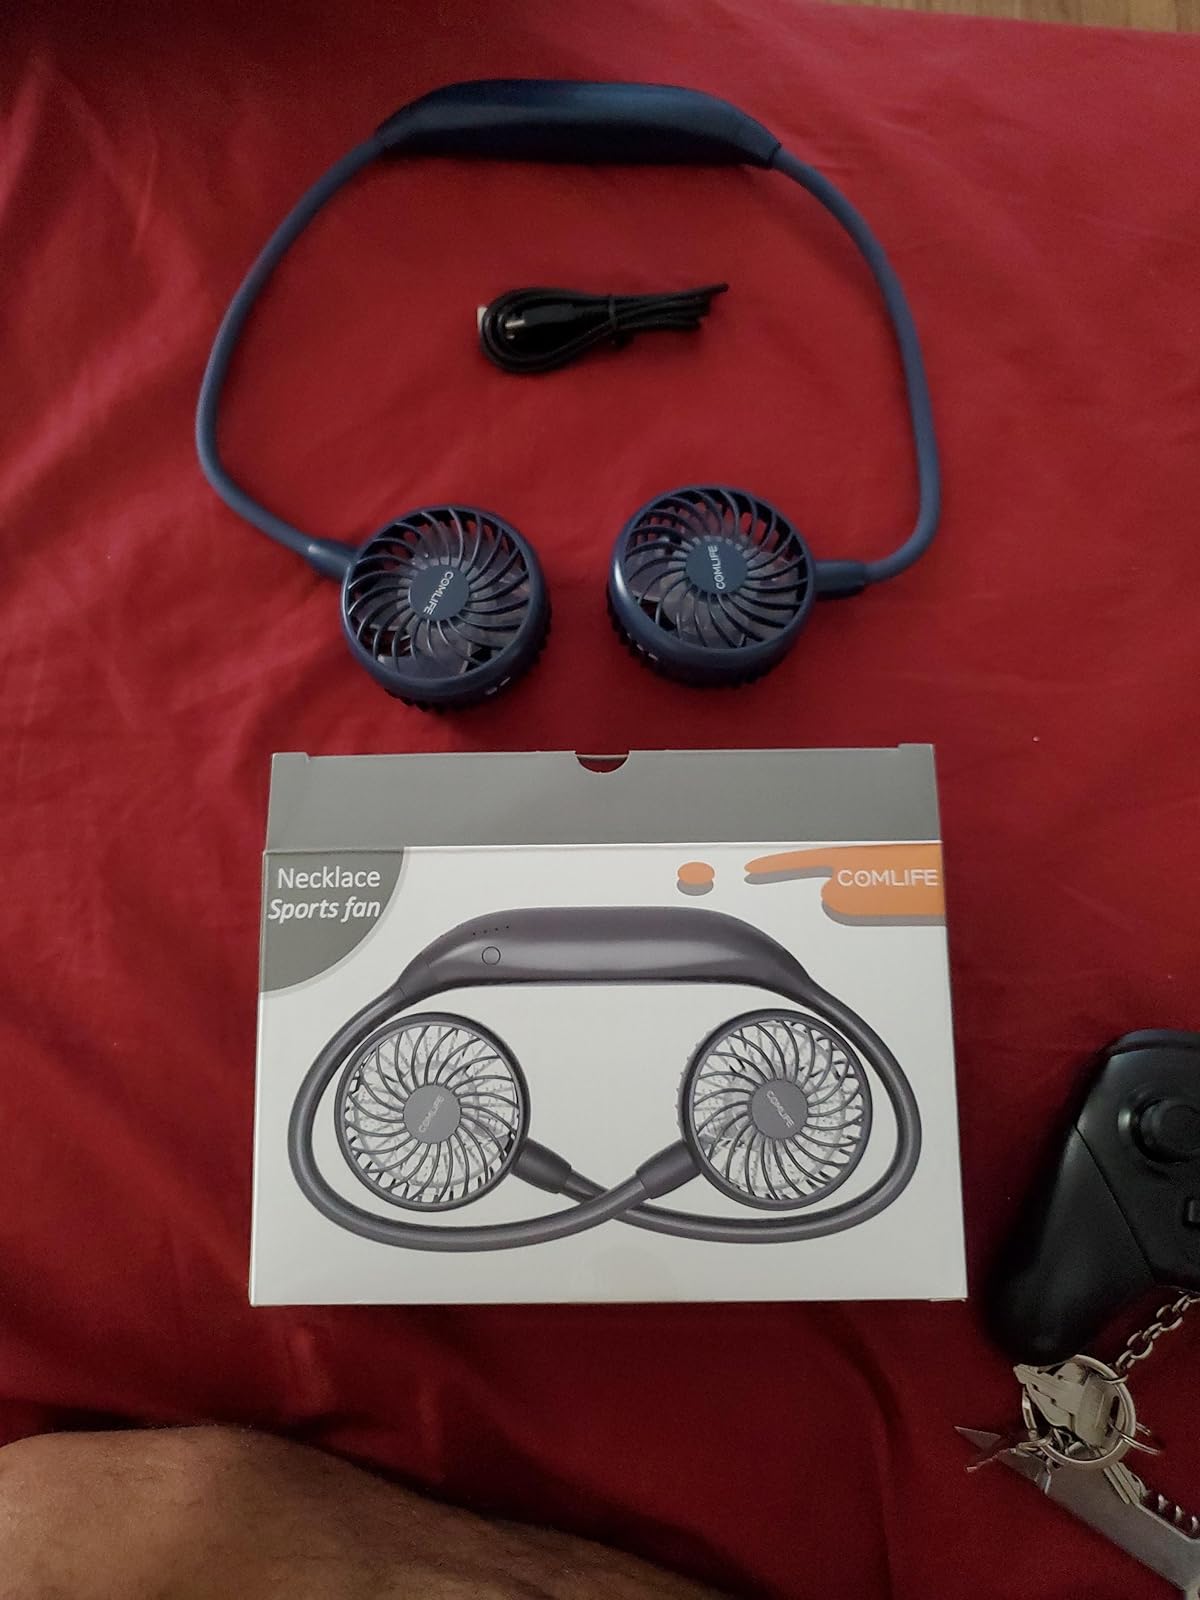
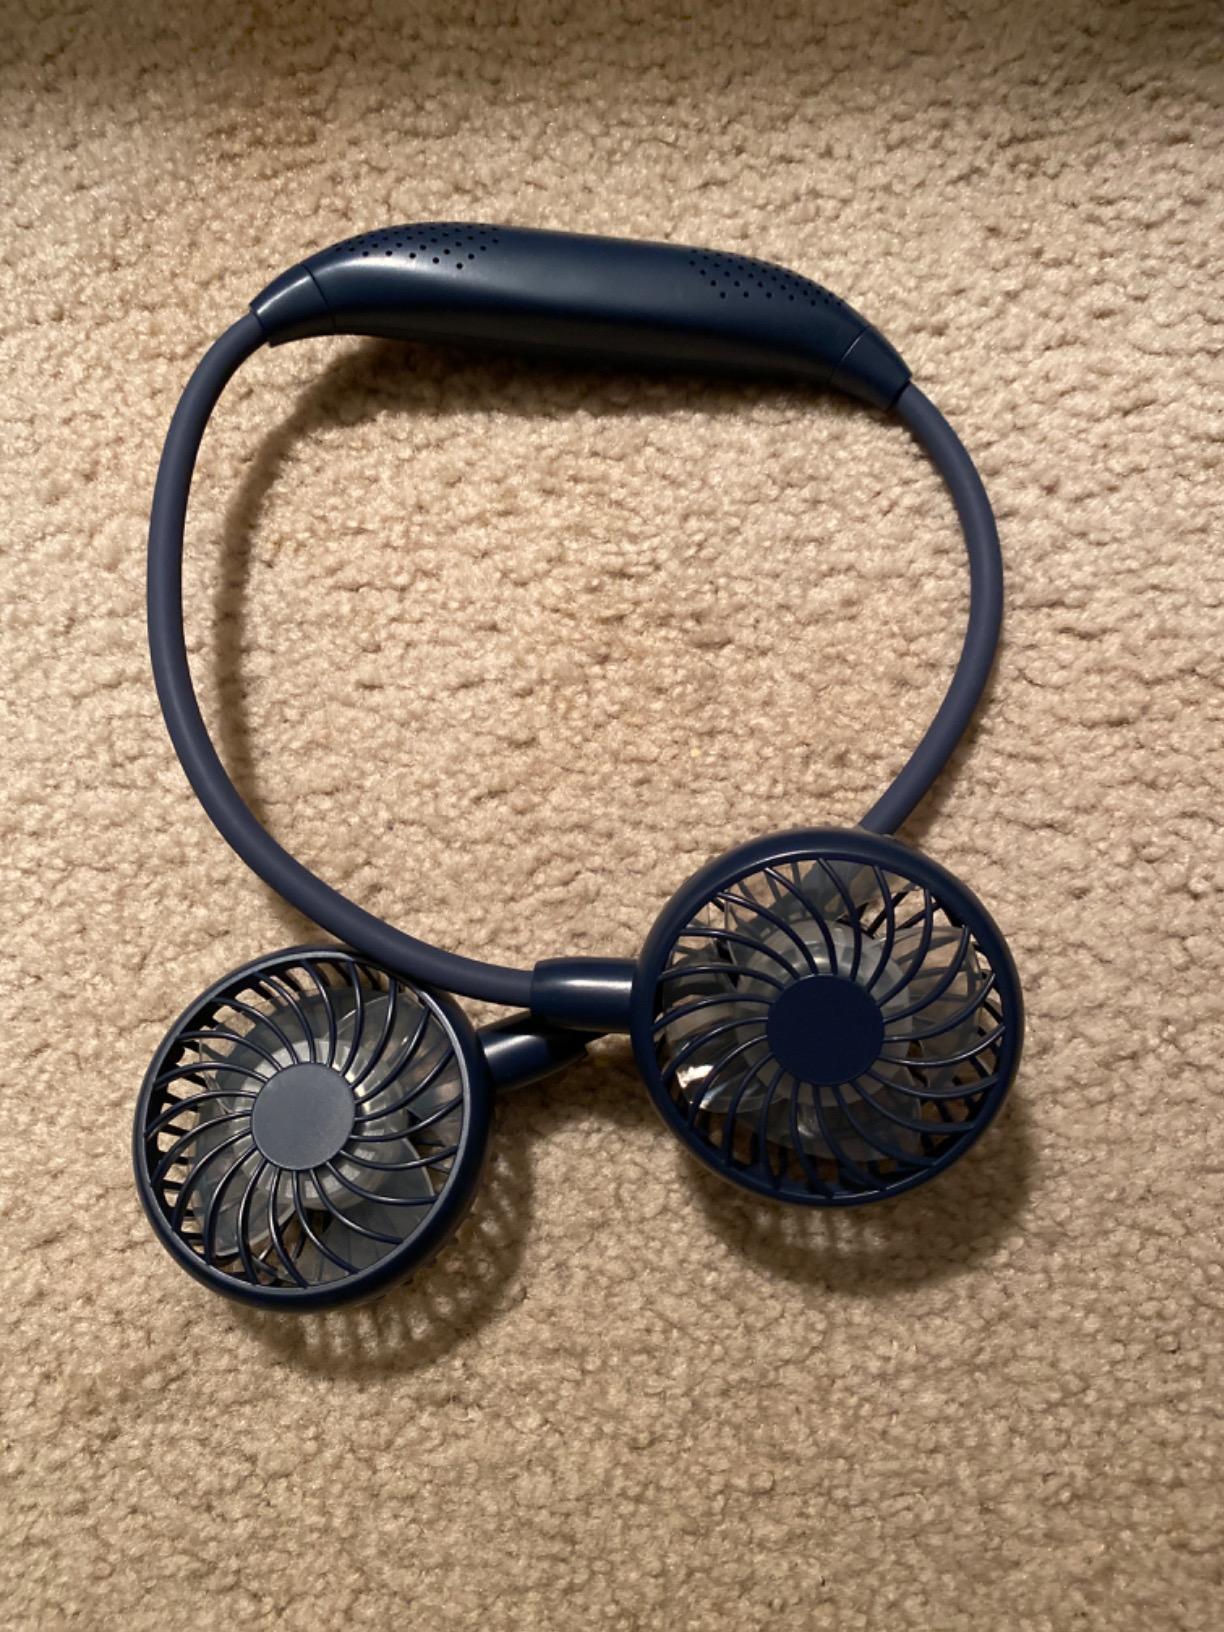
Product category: fan
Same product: yes